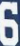
Number: 6